Air Burundi

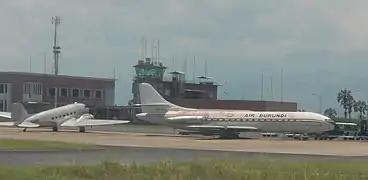

The airline continued to provide scheduled flights to nearby regional cities, however in spring of 2007, due to technical issues it temporarily suspended operations. In 2008, the airline was relaunched with a much smaller network, providing daily flights to Kigali and Entebbe.